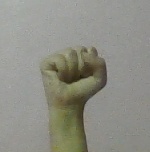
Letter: saad